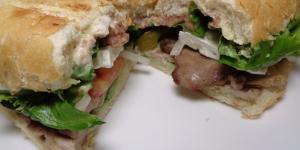
torta de lomo de cerdo